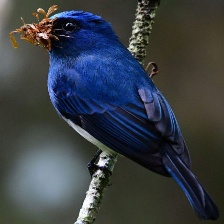
Species: INDIGO FLYCATCHER
Scientific name: EUMYIAS INDIGO